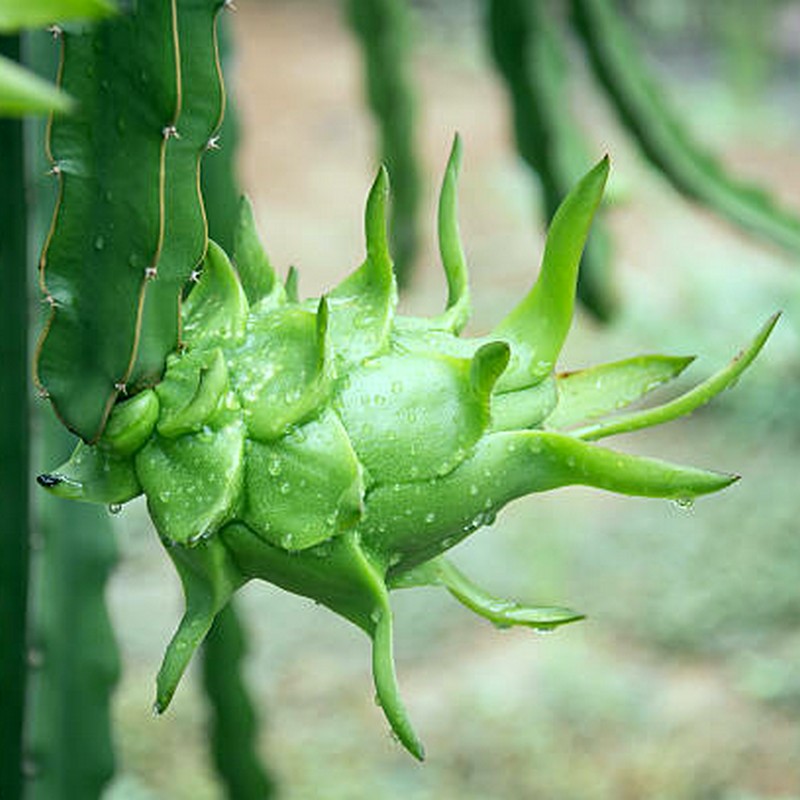
Label: Immature Dragon Fruit